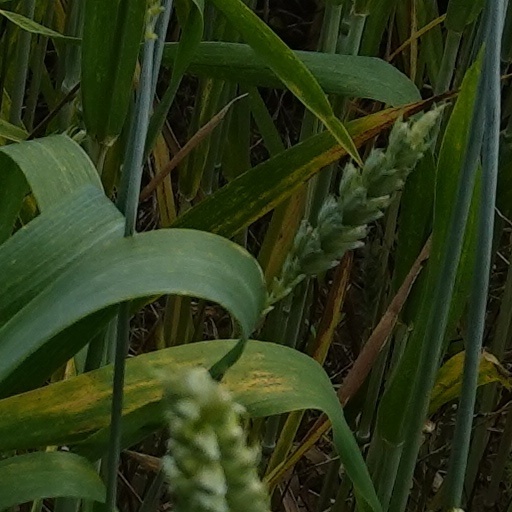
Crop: wheat